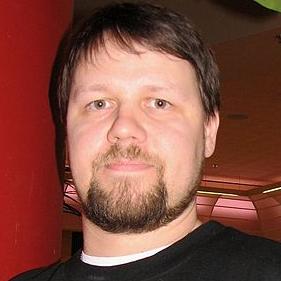
Age: 36